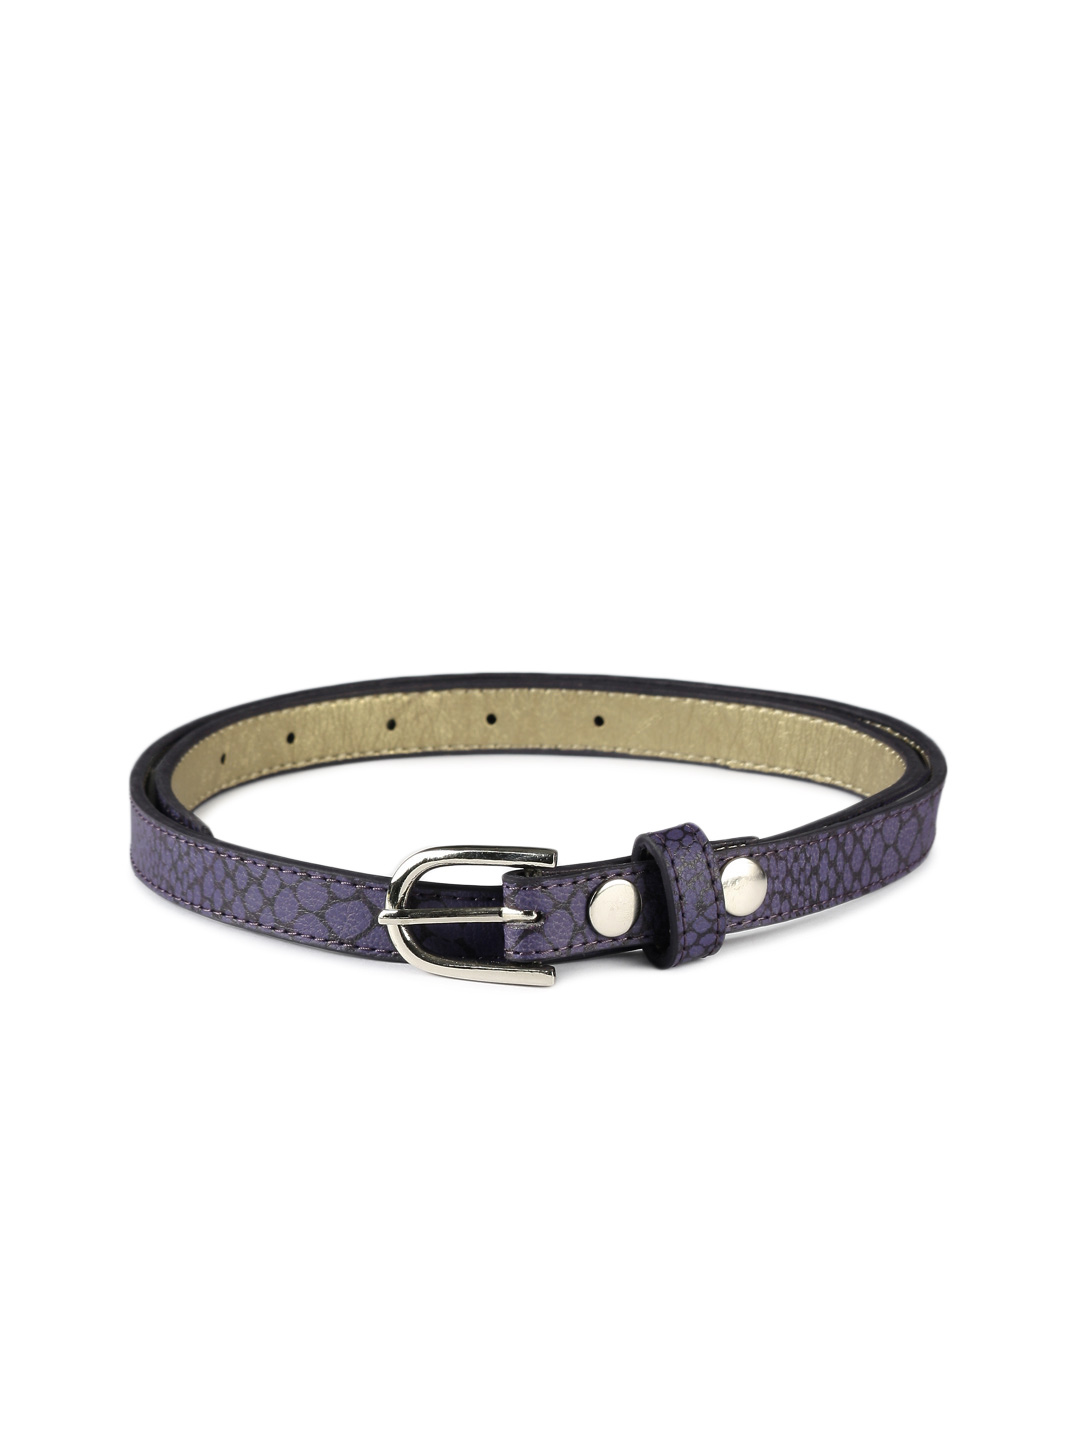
Baggit Women Tickle Taj Purple Belt
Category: Accessories / Belts / Belts
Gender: Women
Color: Purple
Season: Winter 2015
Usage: Casual